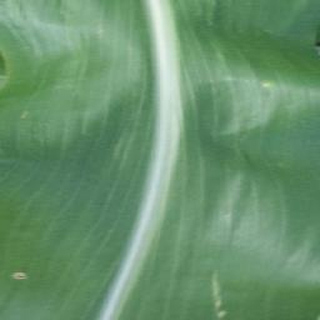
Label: healthy_corn